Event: Nepal Earthquake
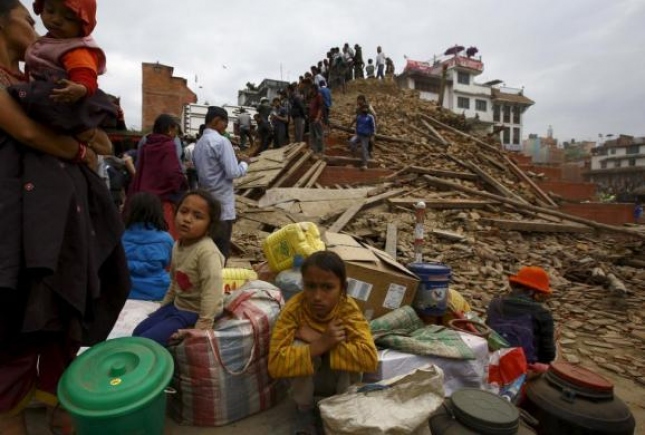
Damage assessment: damage